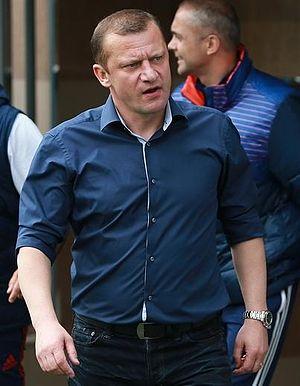
Dorinel Ionel Munteanu, né le 25 juin 1968 à Grădinari, est un joueur de football roumain, qui évoluait comme milieu de terrain offensif axial. Après sa carrière sportive, il est devenu entraîneur. Il dirige depuis 2009 le club d'Oțelul Galați, remportant le premier titre de champion de Roumanie de l'Histoire du club en 2011. Il est également le joueur roumain ayant disputé le plus de rencontres internationales, 134, entre 1991 et 2007, au cours desquelles il inscrit 16 buts.